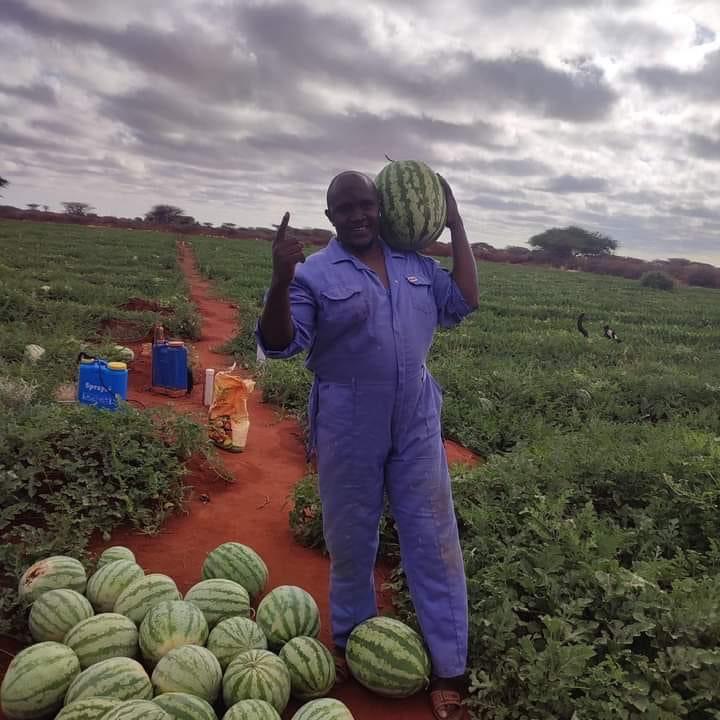
Mkulima mmoja mwanaume aliyevalia mavazi yenye rangi ya bluu ya shamba, mkulima huyu amebeba tikiti moja mkononi na mengine yakiwa chini ardhini. Mkulima huyu anatabasamu akiwa amefurahishwa na mwenendo wa ukuaji au uzalishaji wa matikiti haya.